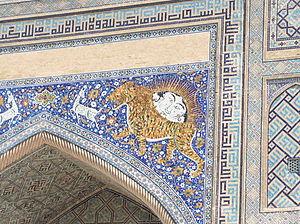
Le Sum ou Soum est la monnaie de l'Ouzbékistan. Son code ISO 4217 est UZS.
La médersa Cher-Dor est une médersa de Samarcande en Ouzbékistan. Elle donne sur la place Régistan et elle est inscrite au patrimoine mondial de l'Unesco depuis 2001, avec les autres monuments de Samarcande. Elle forme un ensemble architectural remarquable avec la médersa Oulough Beg et la médersa Tilla Kari qui se trouvent à proximité.
Le Régistan, ou Réghistan, est l'ancien cœur de la ville de Samarcande, en Ouzbékistan. Le nom de Régistan signifie « place sablonneuse » en persan.